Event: Nepal Earthquake
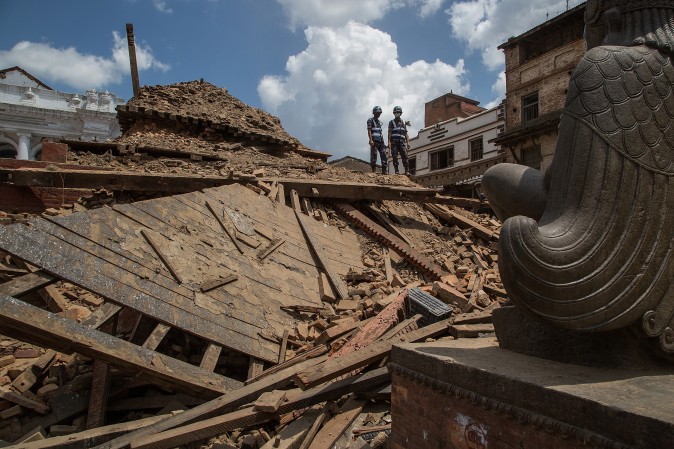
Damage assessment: damage